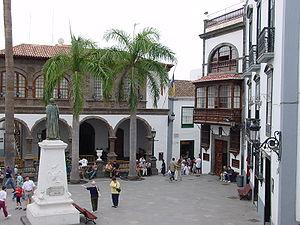
Santa Cruz de La Palma est une commune de la province de Santa Cruz de Tenerife dans la communauté autonome des Îles Canaries en Espagne. Elle est située sur la côte est de l'île de La Palma dont elle est la capitale.